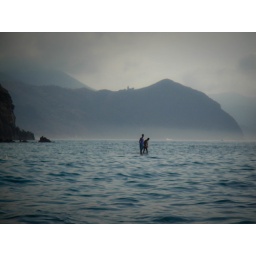
Couple of kids standing on a rock just under the water.